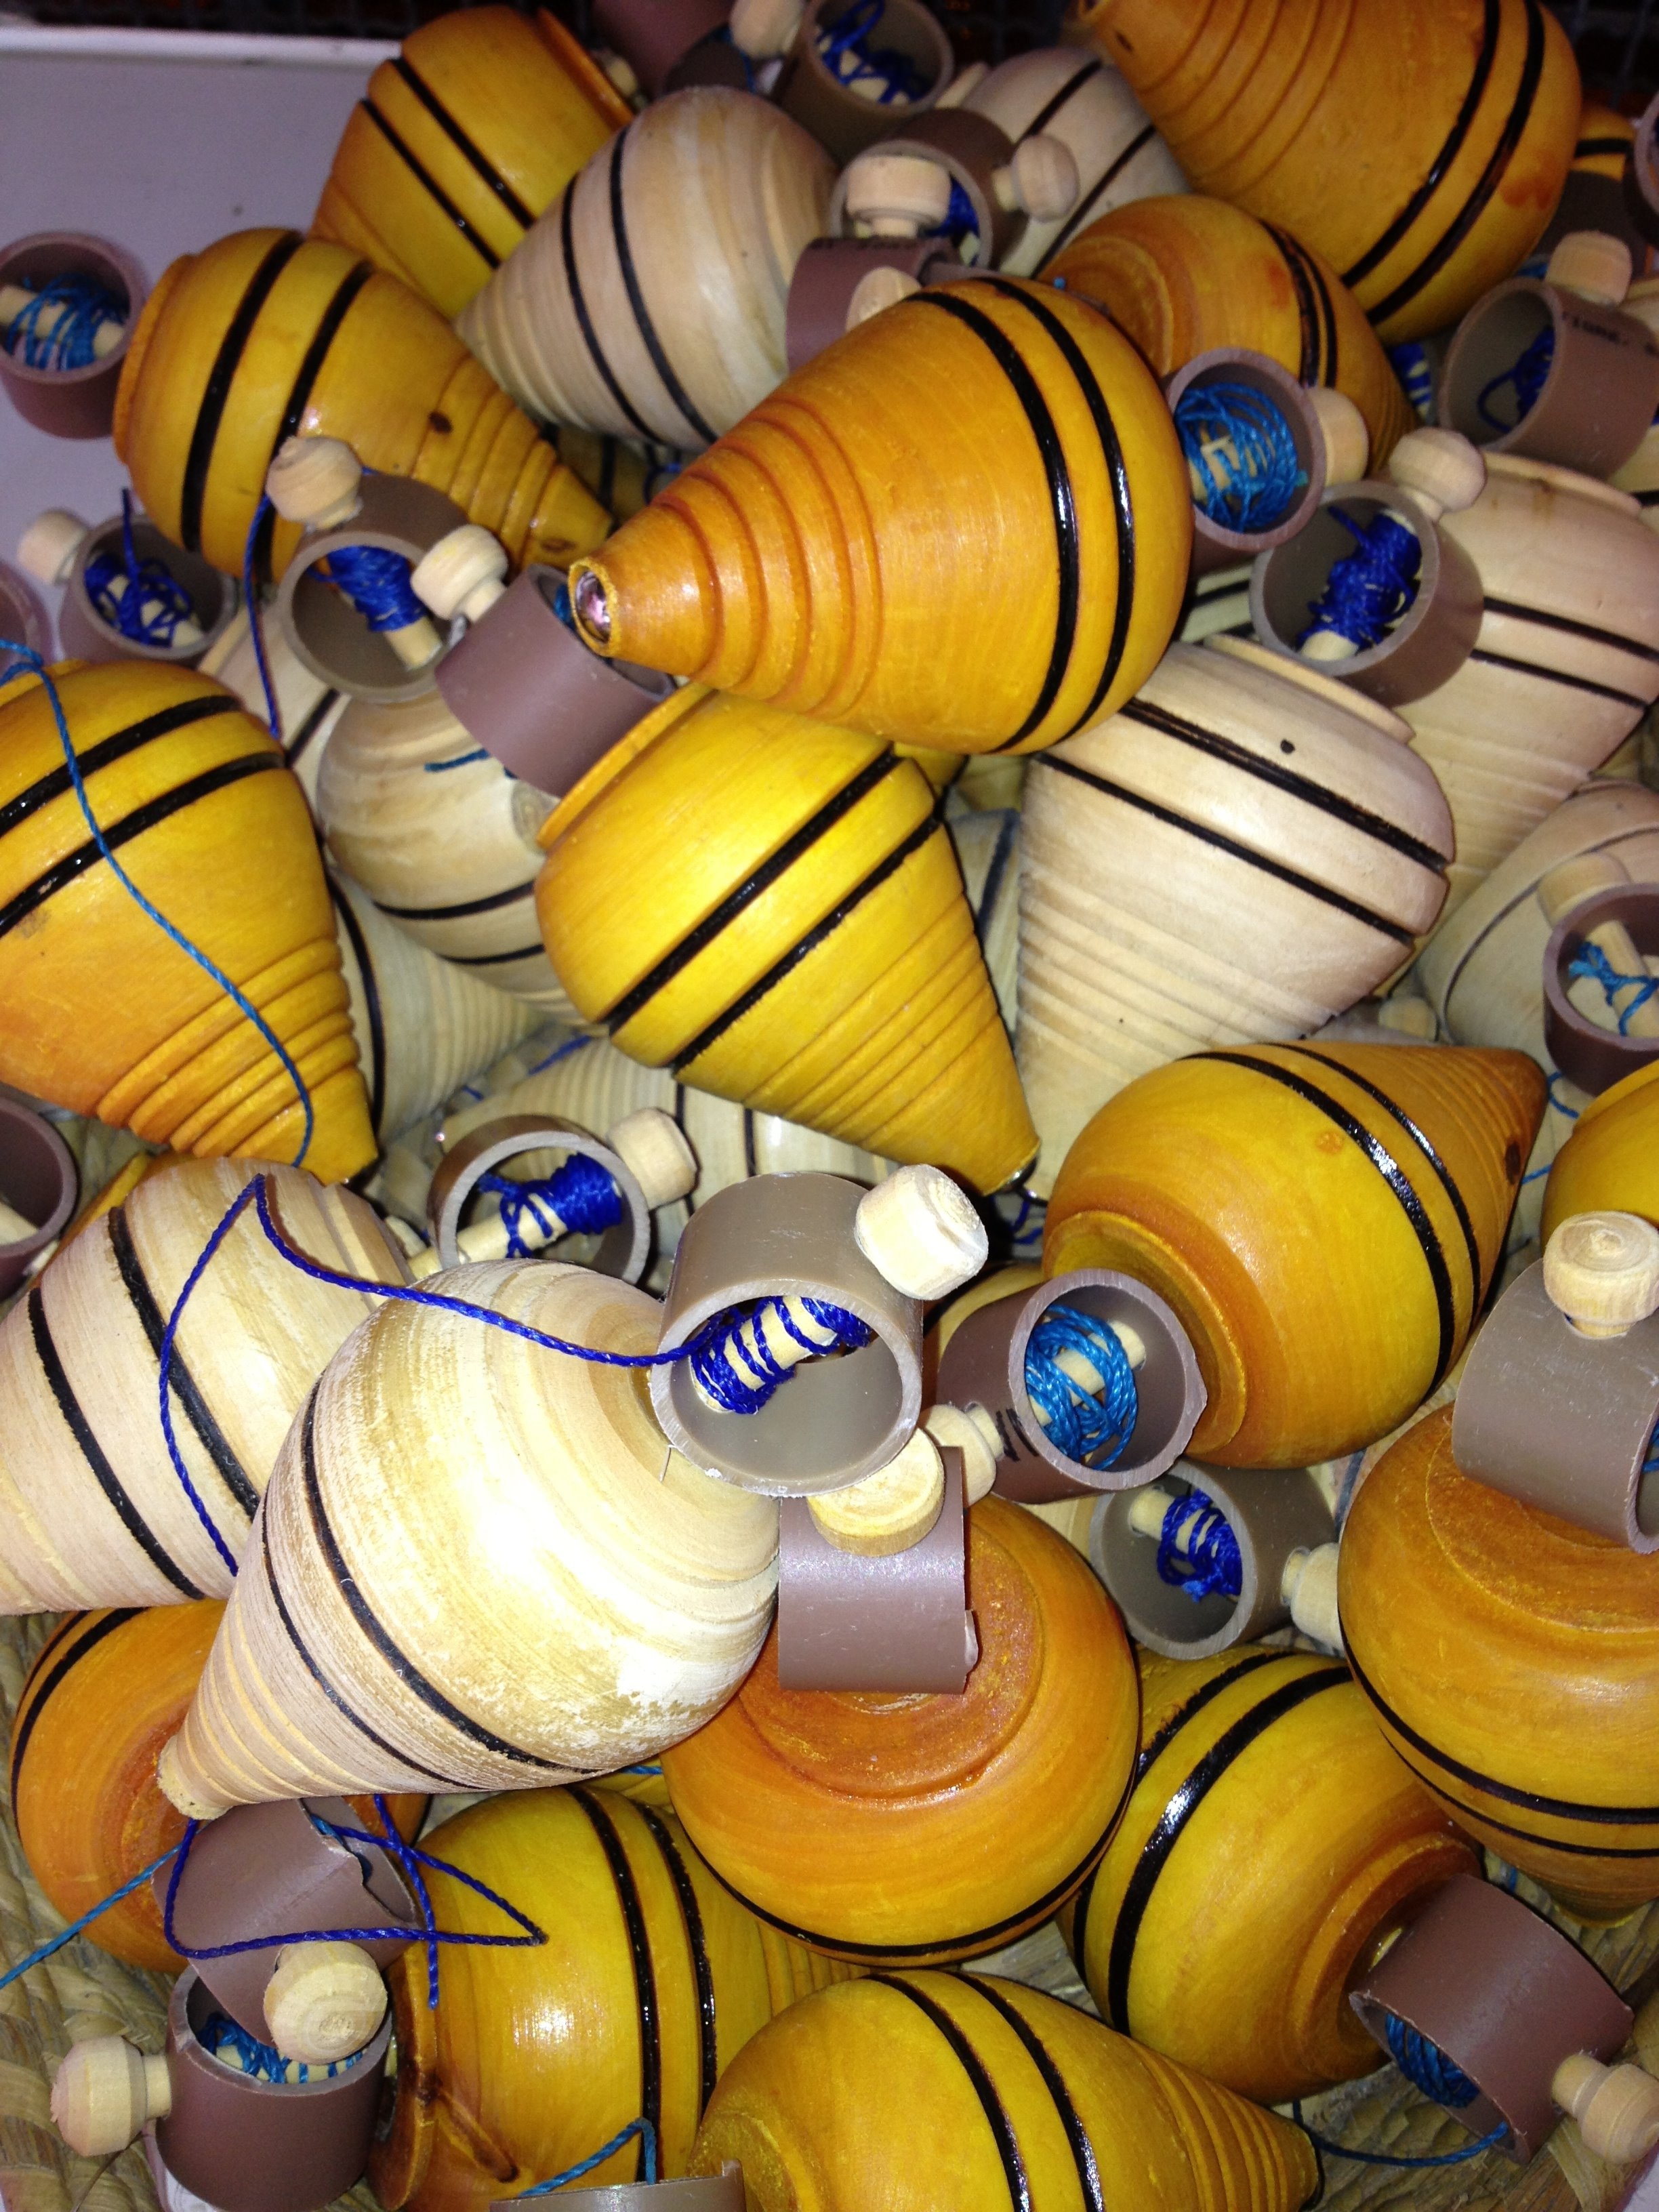
color, blue, yellow, toy, childhood, art, childish, spinning top